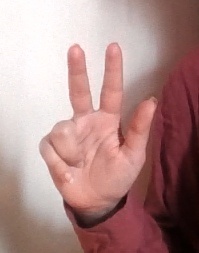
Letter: al